Locus of control

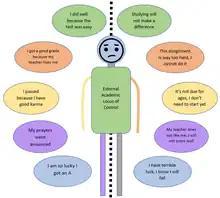
A person with an external locus of control attributes academic success or failure to luck or chance, a higher power or the influence of another person, rather than their own actions. They also struggle more with procrastination and difficult tasks.

Locus of control is the degree to which people believe that they, as opposed to external forces (beyond their influence), have control over the outcome of events in their lives. The concept was developed by Julian B. Rotter in 1954, and has since become an aspect of personality psychology. A person's "locus" (plural "loci", Latin for "place" or "location") is conceptualized as internal (a belief that one can control one's own life) or external (a belief that life is controlled by outside factors which the person can not influence, or that chance or fate controls their lives).